Palma Aquarium

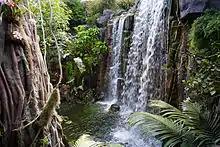
The "Jungle"

There is a garden area which combines Mediterranean plants with tanks containing turtles, koi fish, gilthead bream and stingrays. Also available here is a cafeteria and a children’s play area with a "pirate ship". During the summer, the park has children’s entertainment every day of the week, featuring face-painting, water fights and shows.